Medawar Medal

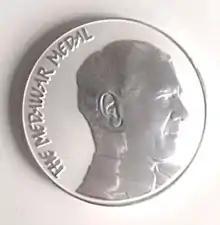
Medawar medal

The British Transplant Society (BTS) awards the Medawar Medal each year for the best clinical and scientific research presentations by a scientist or doctor. The Medawar medal is the most prestigious award that the society can offer, is highly competitive, and cannot be won more than once by a single individual. The award is named after Peter Medawar, a Nobel Prize winner in Medicine or Physiology. Two medals are awarded every year.